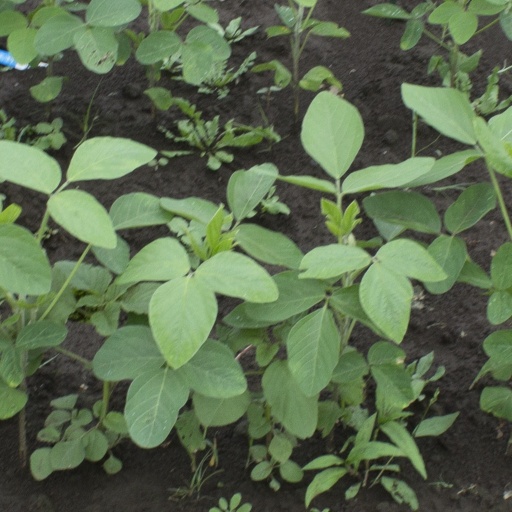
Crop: soybean